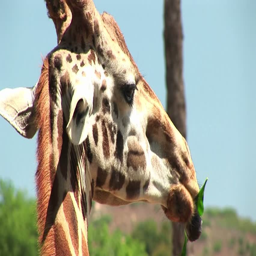
close - up headshot of a giraffe chewing on a leaf